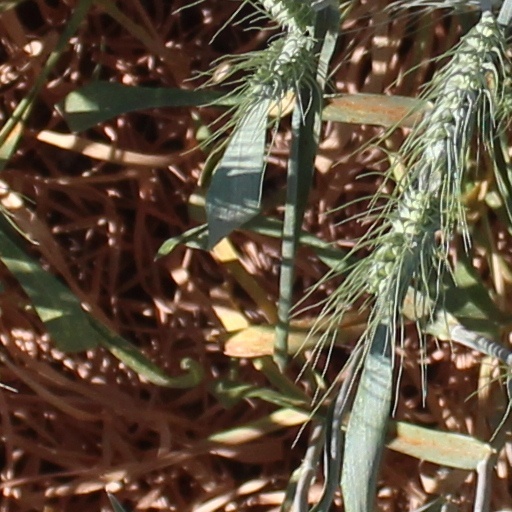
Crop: wheat